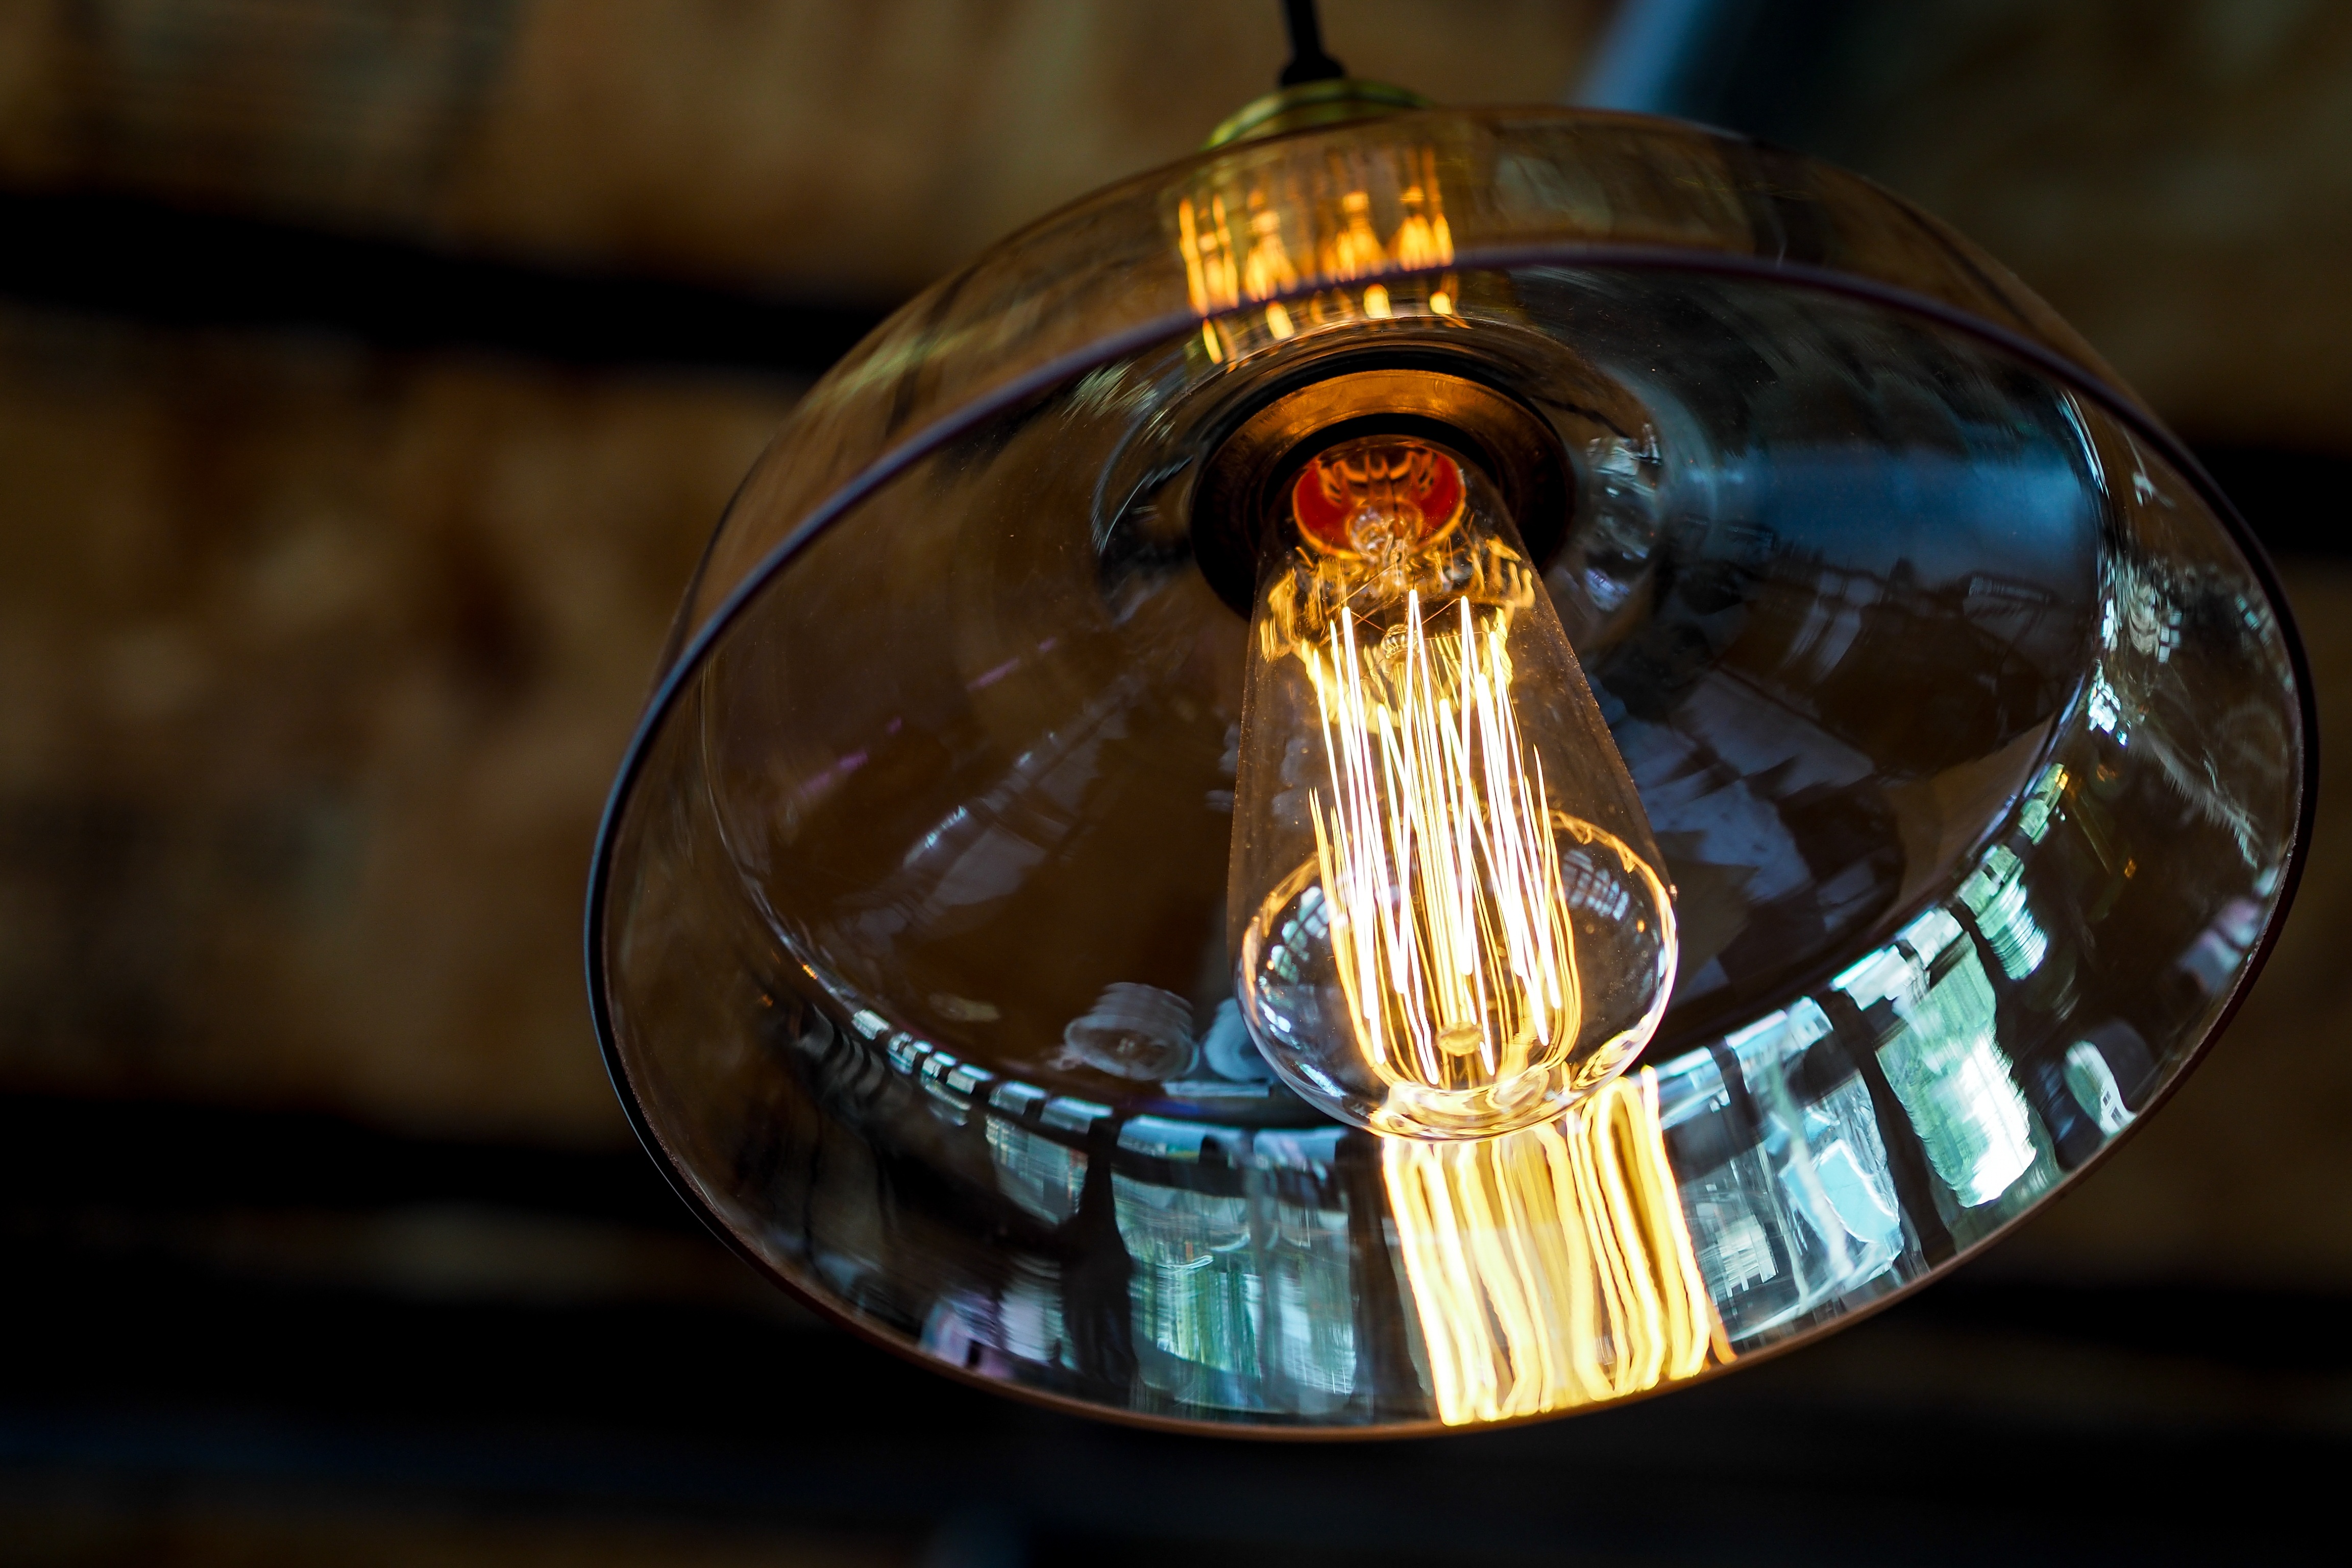
light, window, glass, reflection, darkness, lamp, lighting, bulbs, light fixture, macro photography, crystal clear, hanging lantern, the light, clear lamps, antique lamps, ceiling light, antique lamp, fall home property